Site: brandenburg
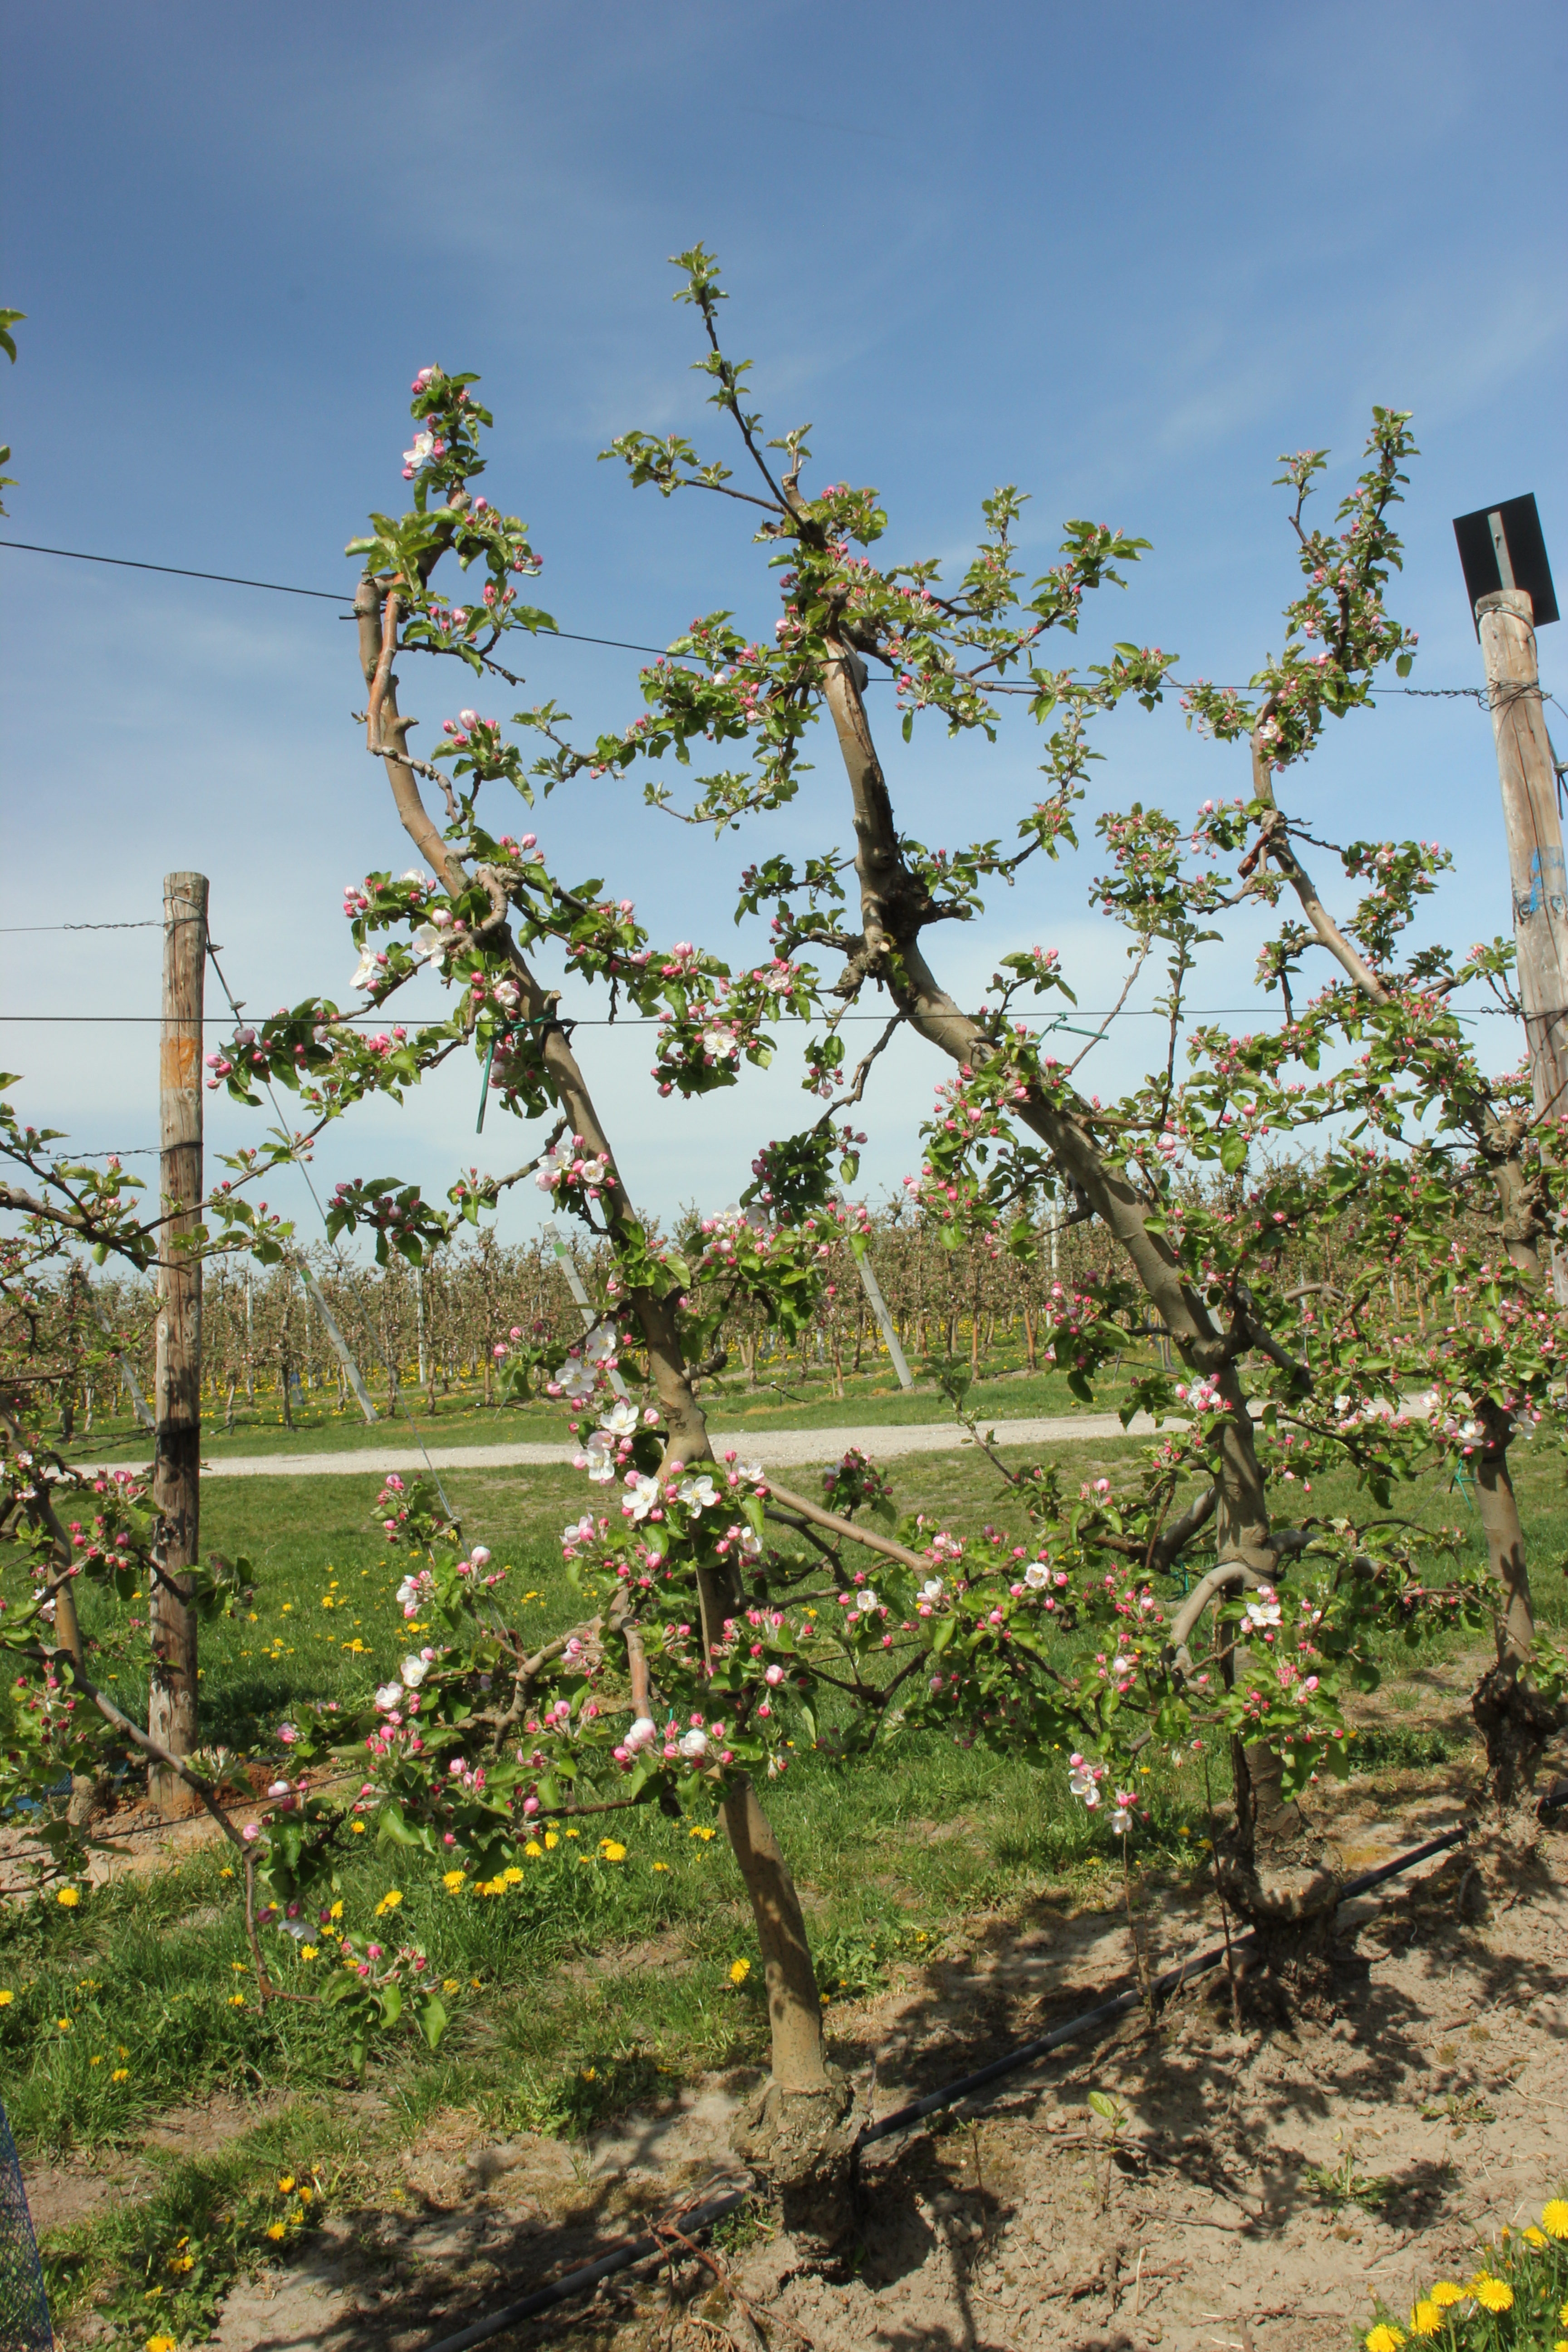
Growth stage (BBCH 57): Inflorescence emergence